Stanisław Tym

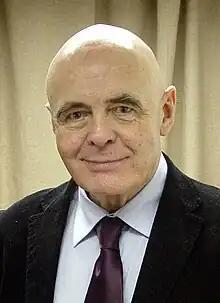
Tym in 2010

Stanisław Aleksy Tym (17 July 1937 – 6 December 2024) was a Polish actor, comedian, journalist, and satirist, as well as a film and theatre director and writer.